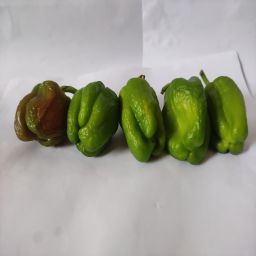
Crop: Bell Pepper
Quality: Ripe